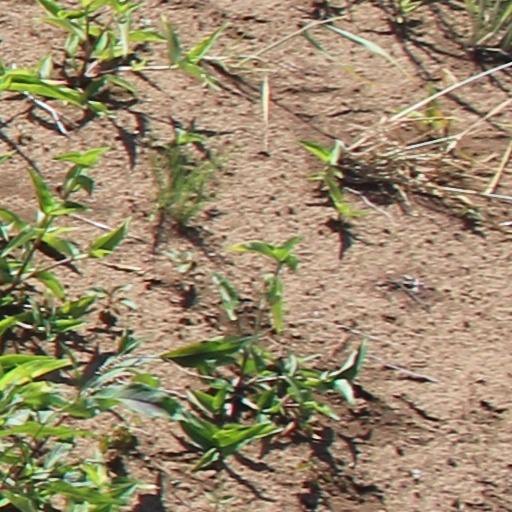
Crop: wheat